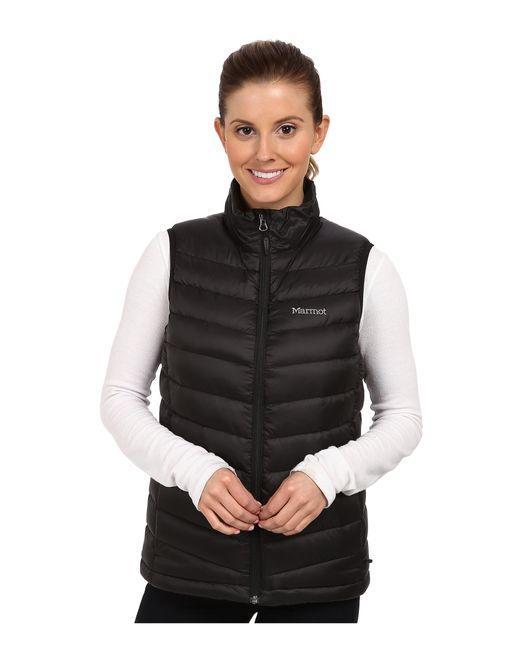
Fleeceweste schwarze Farbe für kalte Tage